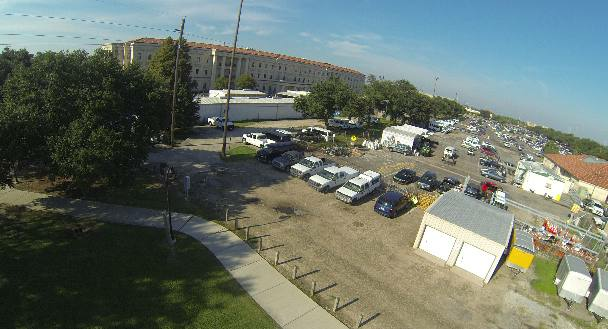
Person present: No